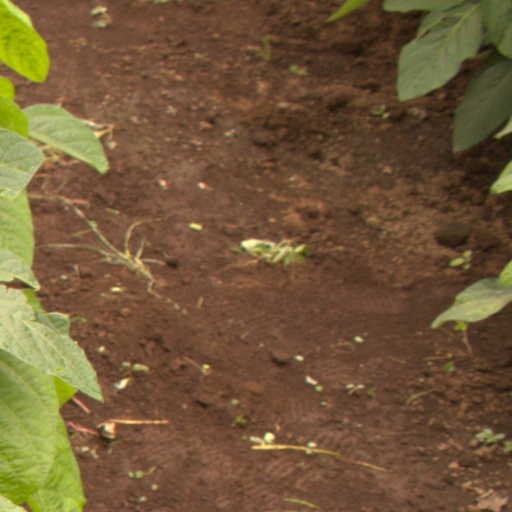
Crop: soybean